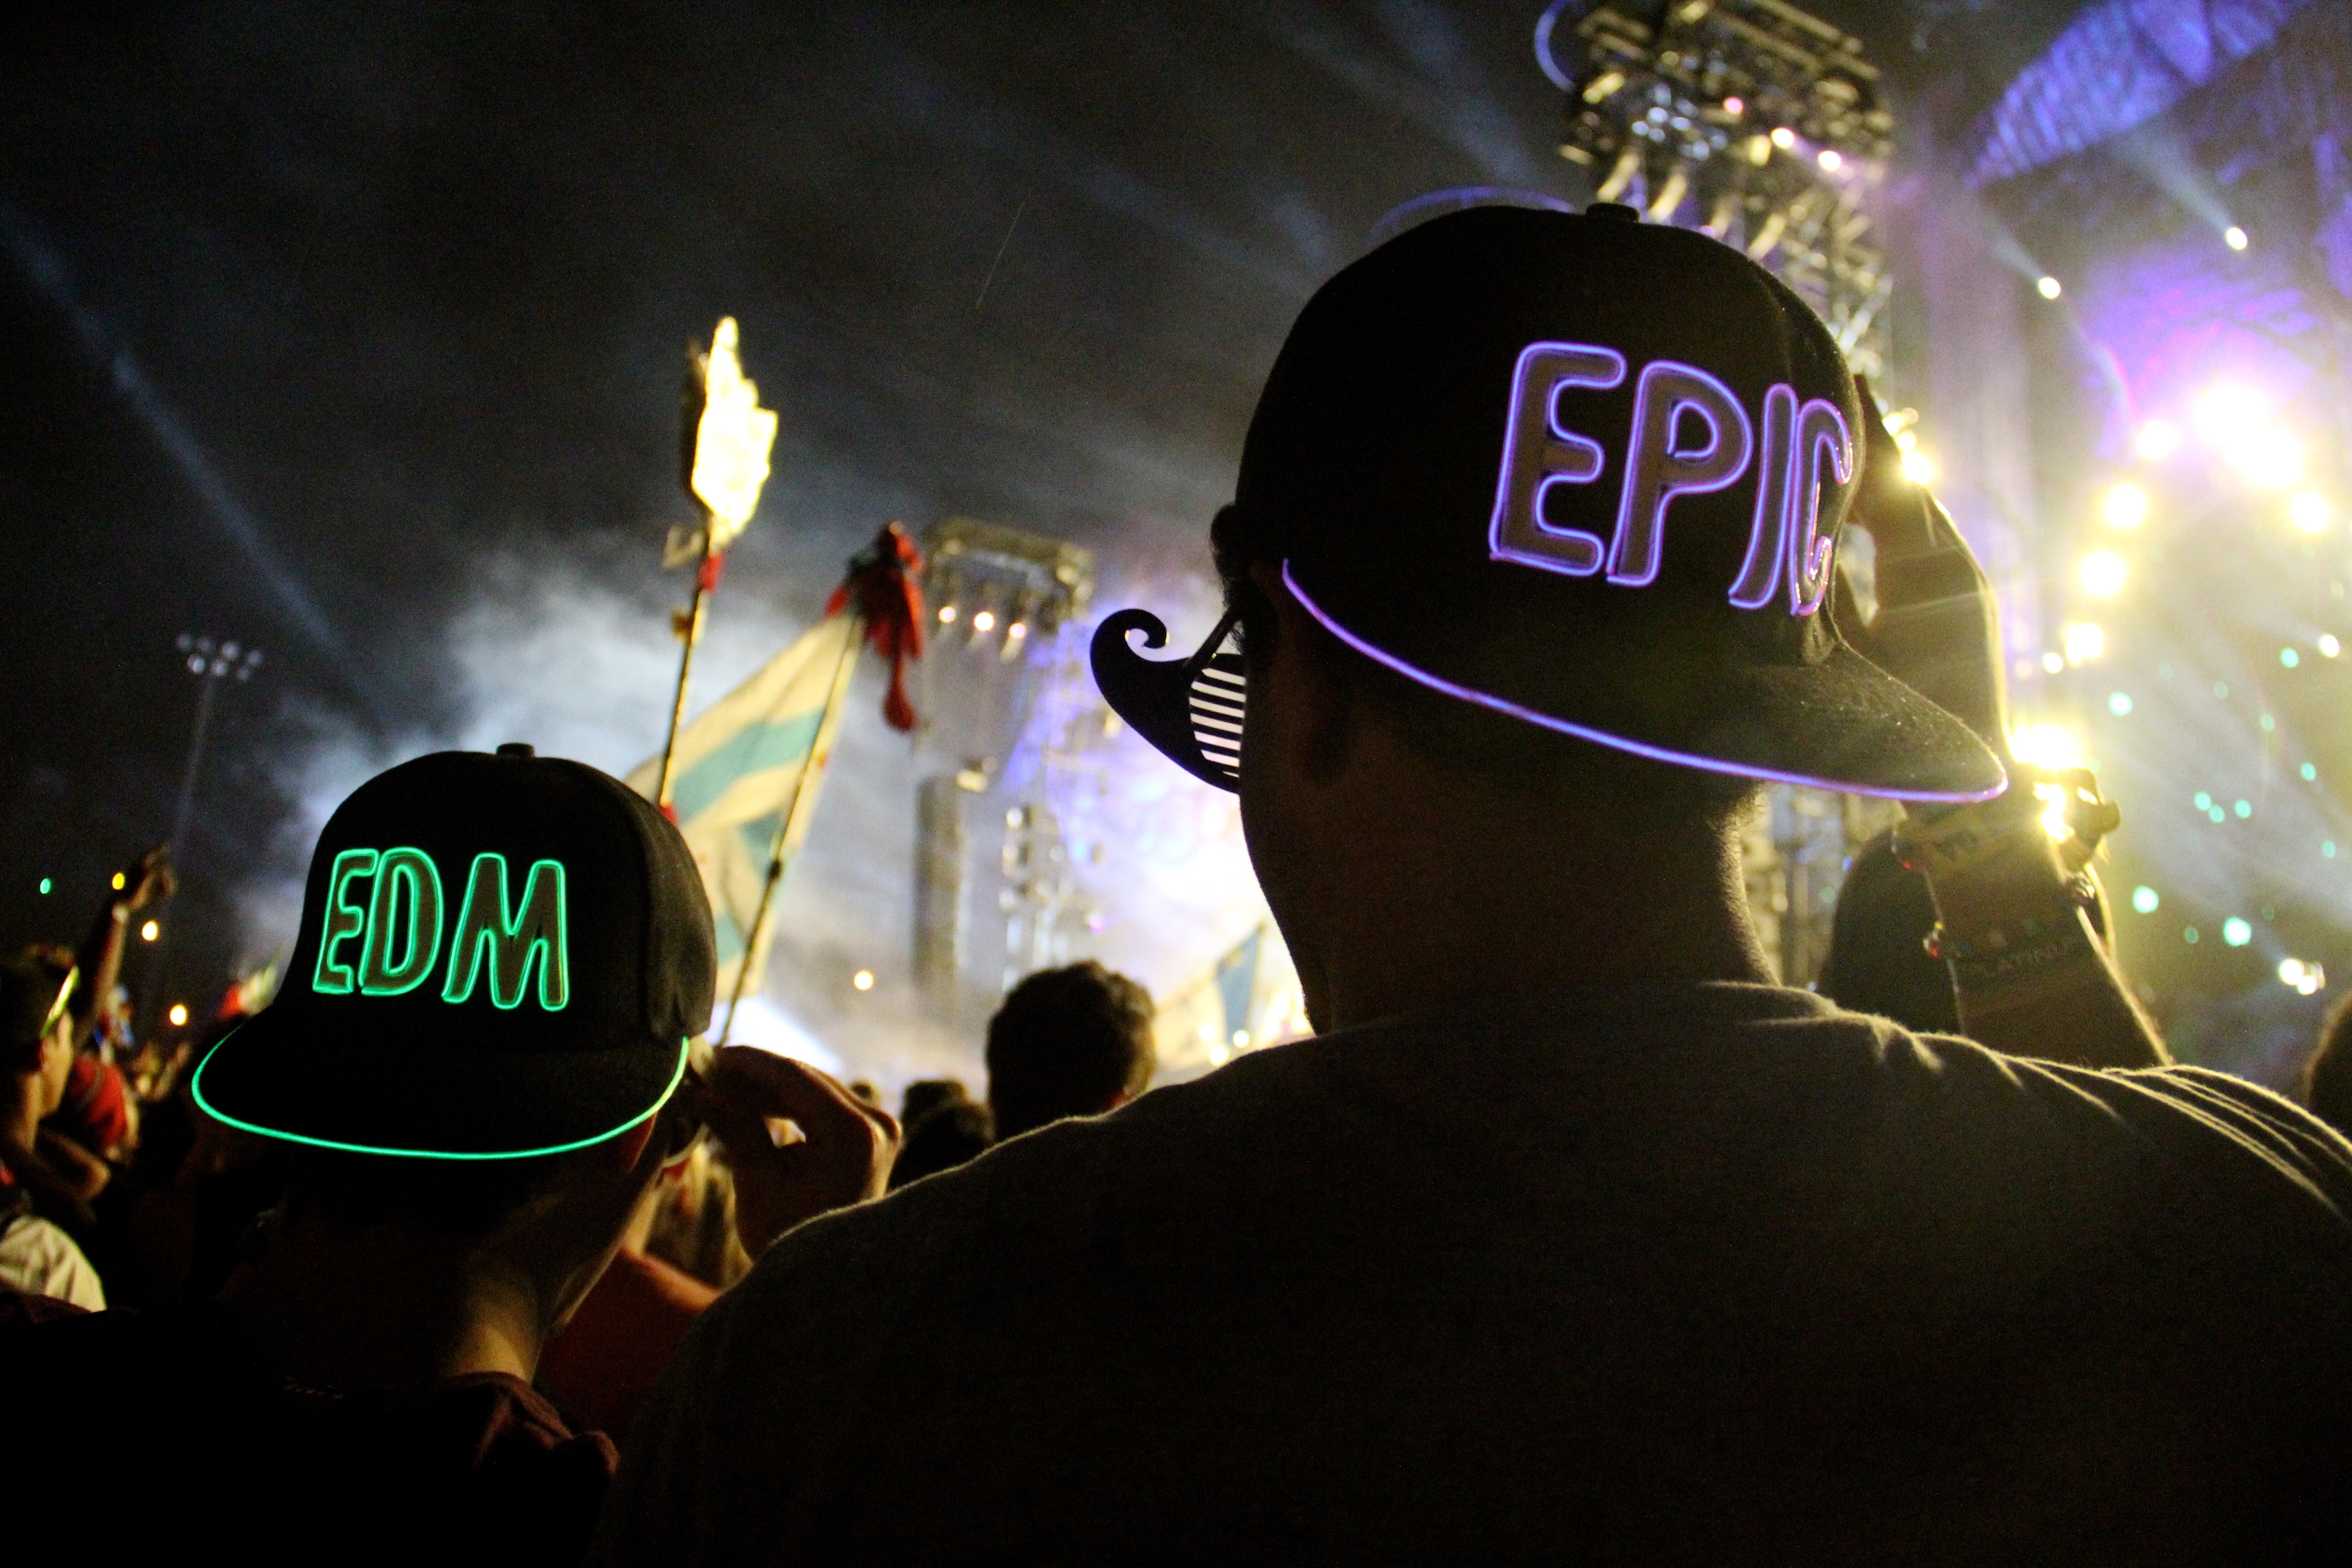
music, light, technology, night, house, crowd, concert, band, dance, equipment, instrument, darkness, musician, dj, electronic, perform, stereo, music festival, festival, stage, audio, musical, performance, party, mixer, digital, sound, style, drummer, song, electric, florida, orlando, entertainment, disco, techno, edm, neon lights, rock concert, electric dance music, edc